Carmelo Anthony

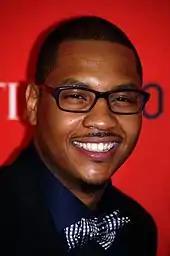
Anthony at the 2011 Time 100 gala

Anthony has two brothers, Robert and Wilford, and a half-sister, Daphne. He had another sister, Michelle, who died in 2010. His mother, Mary, is African American and his father, Carmelo Iriarte, was Puerto Rican.